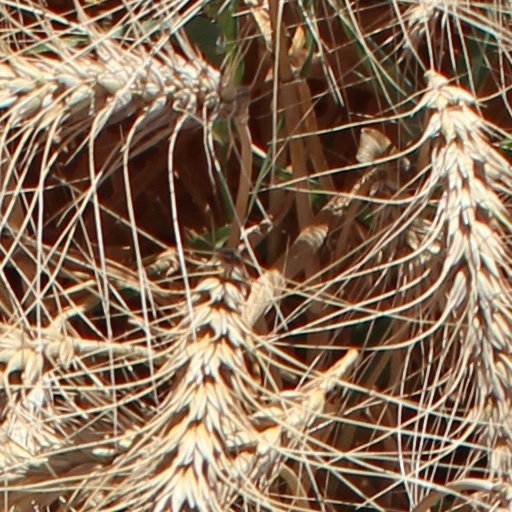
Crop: wheat